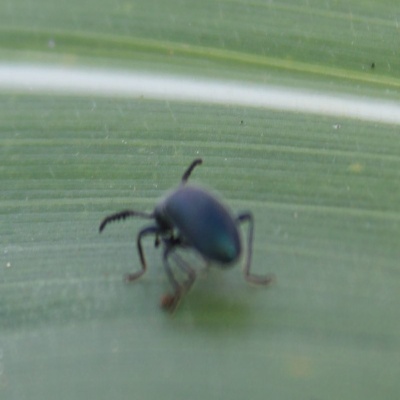
Crop: Maize
Condition: leaf beetle